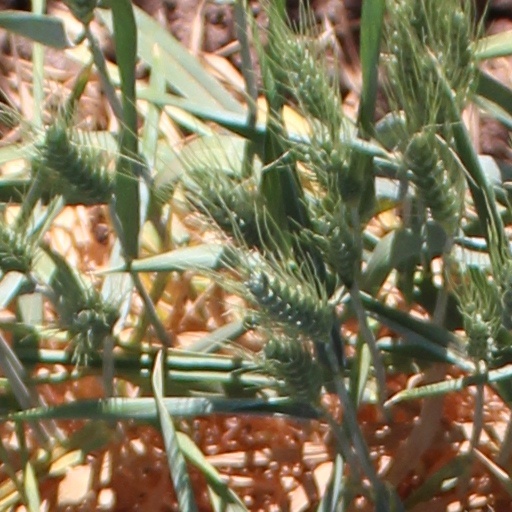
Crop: wheat